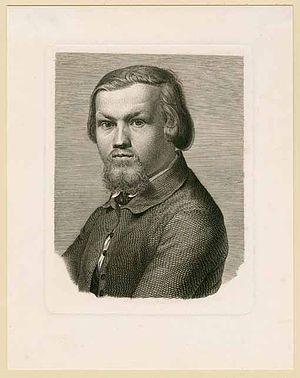
Johann Burger, né le 31 mai 1829 à Burg dans le canton d'Argovie et mort le 2 mai 1912 à Munich, est un graveur suisse.